Dead to the World Tour

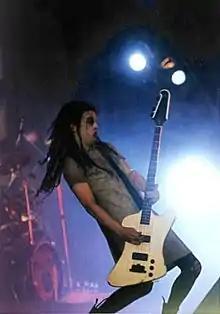
Twiggy during the "Dead to the World Tour"

Controversy finally followed the band outside of the United States. By now a globally recognized household name, a group of 400 Welsh Christians unsuccessfully tried to put a stop to the band's May 19 concert at the Newport Civic Centre. Having failed that, the group picketed the band's concert. The group was organized by a local Welsh pastor named Ray Bevan, who is the father of 60 Ft. Dolls drummer Carl Bevan.